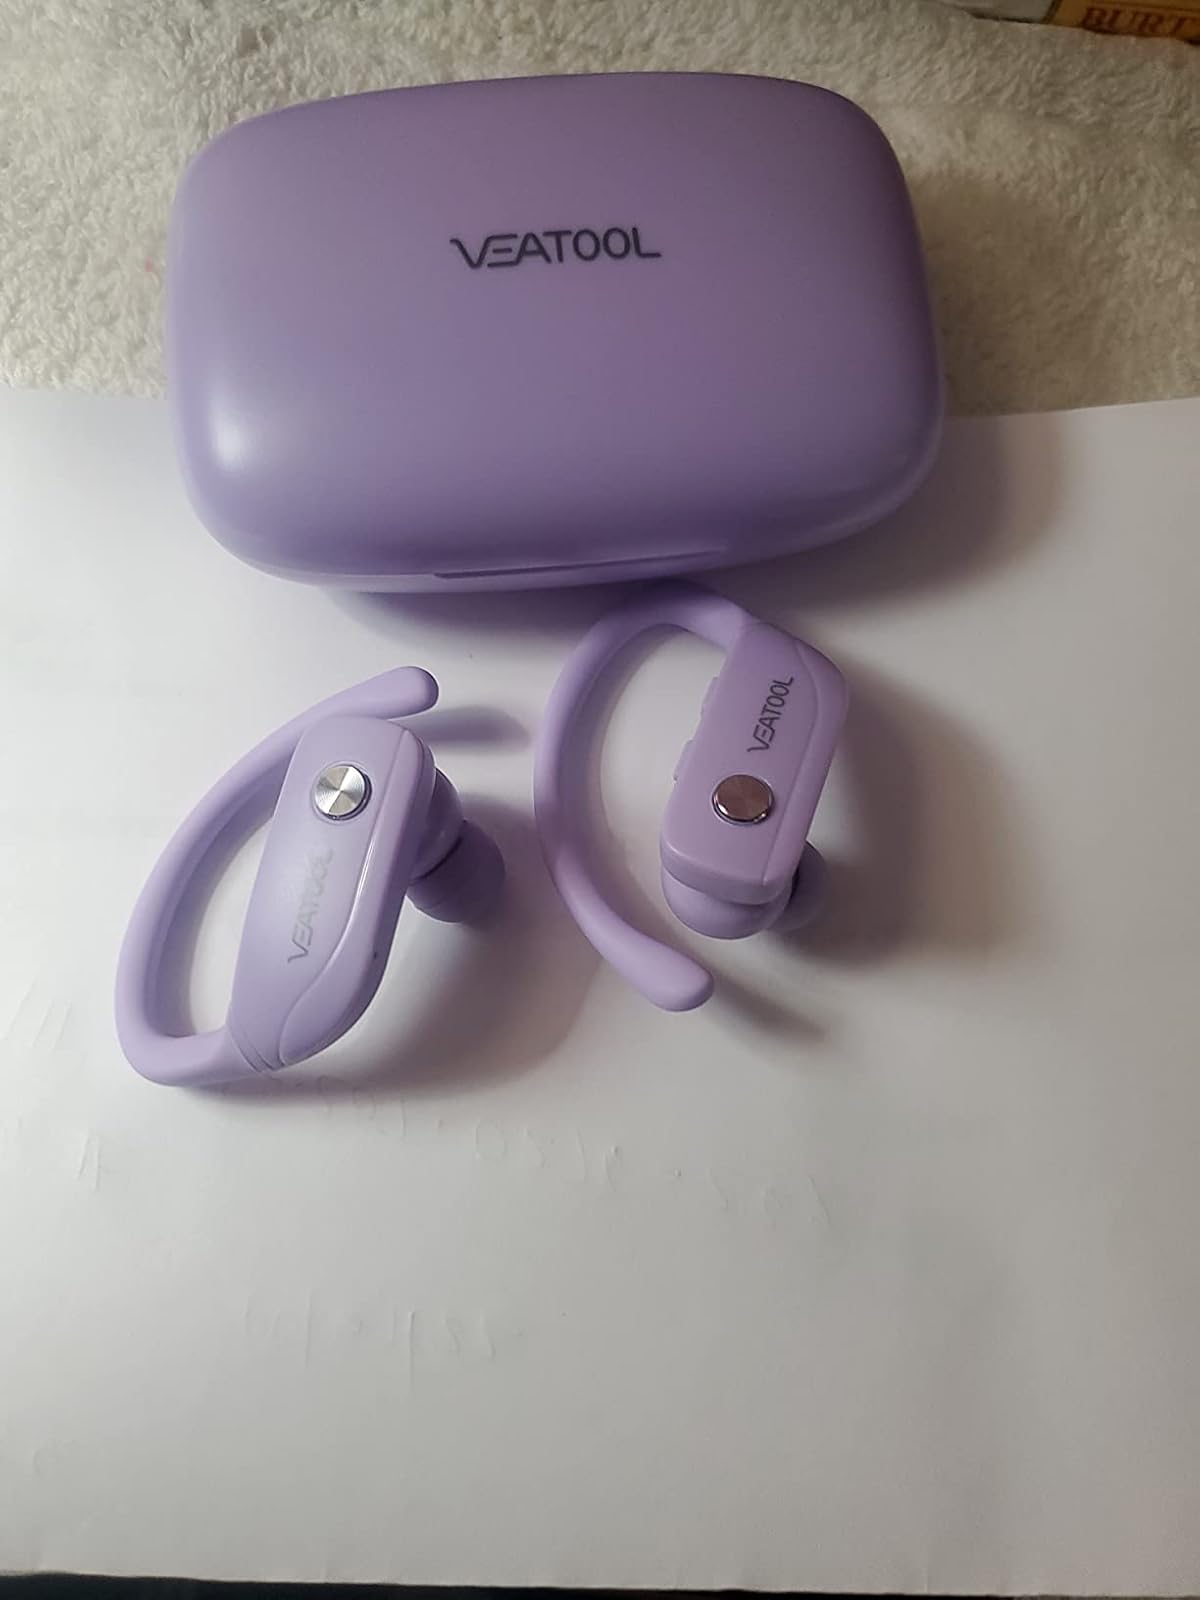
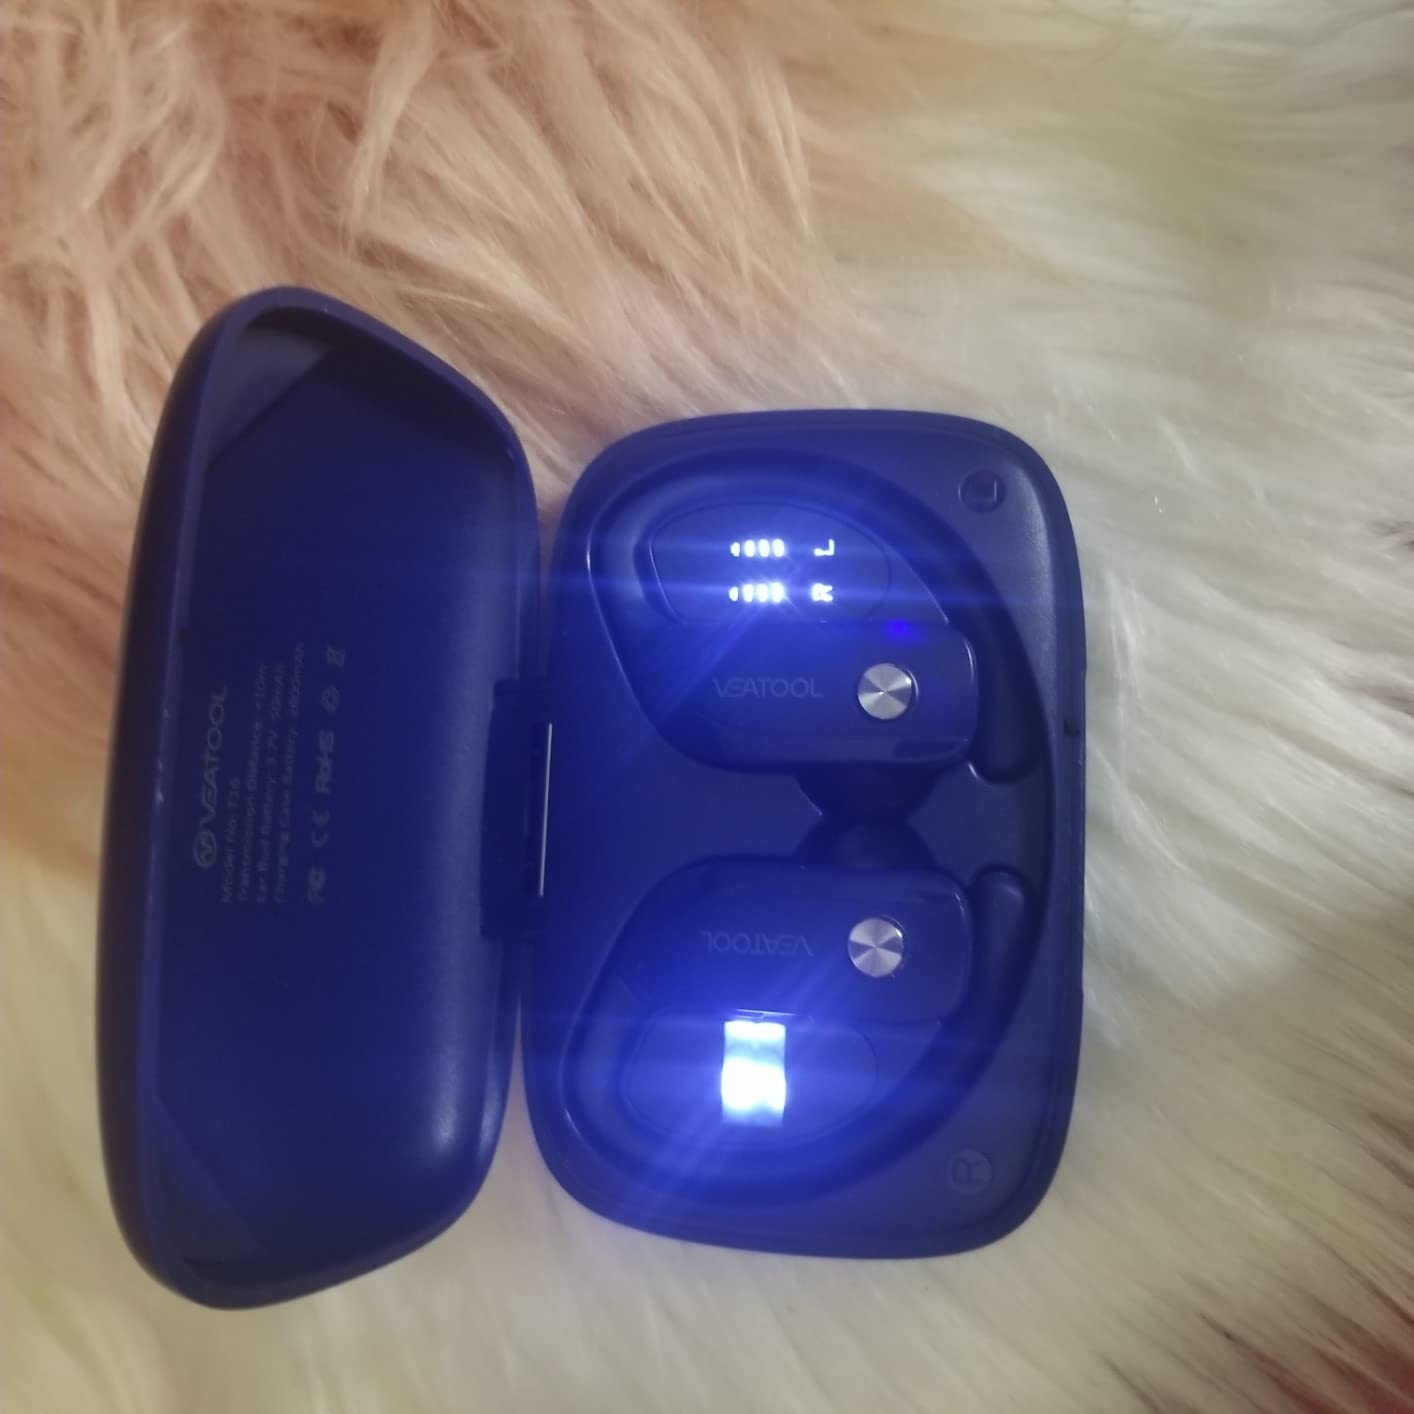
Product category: earbuds
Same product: no